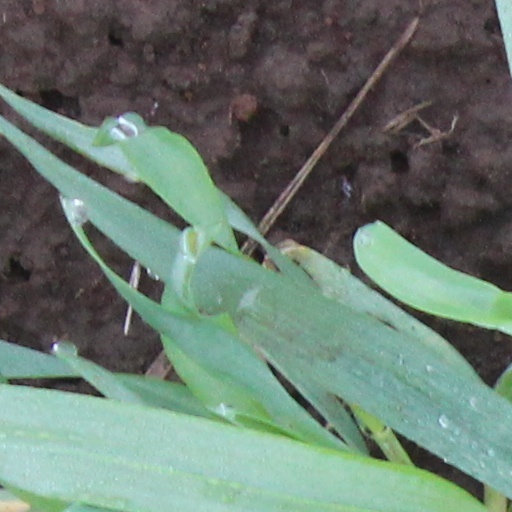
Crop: wheat